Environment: real
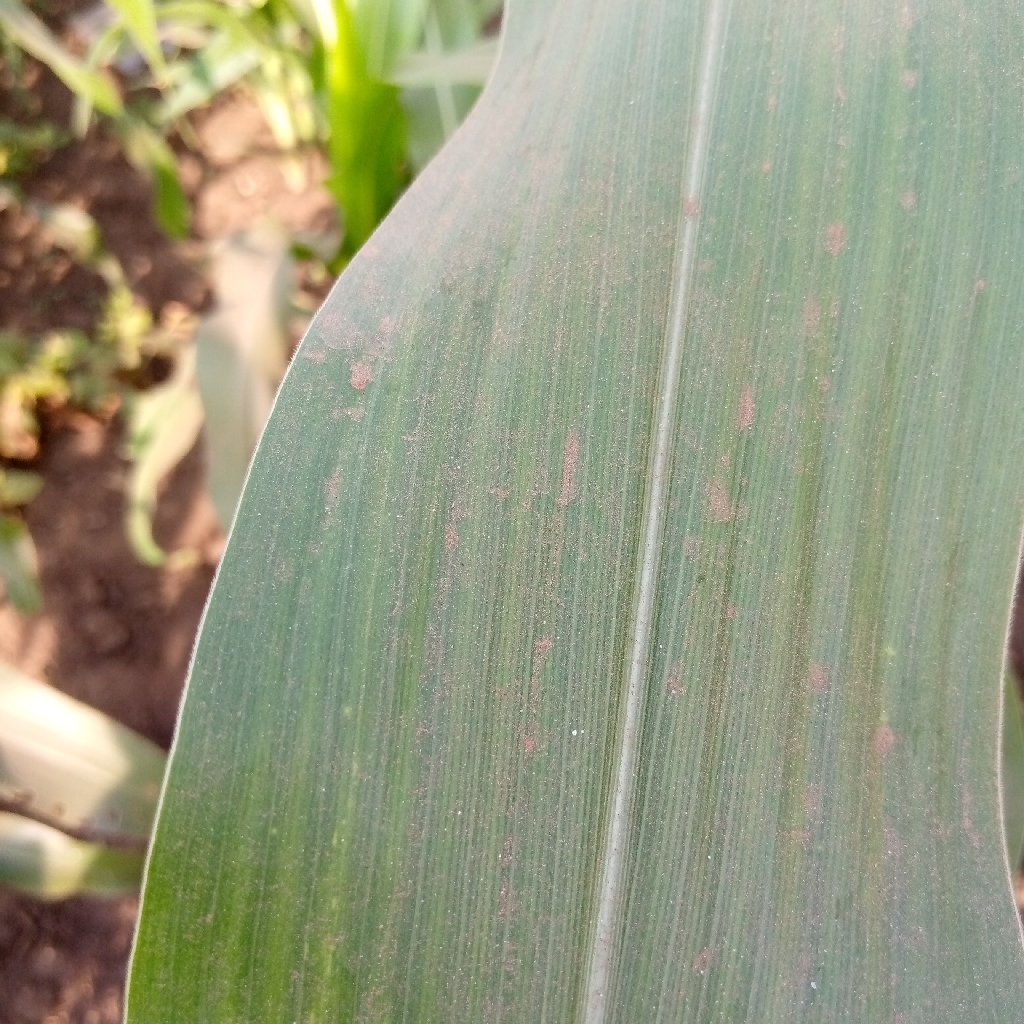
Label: healthy